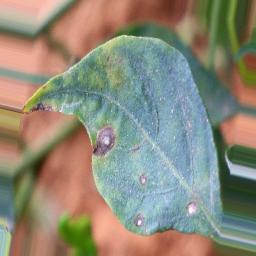
Label: cercospora